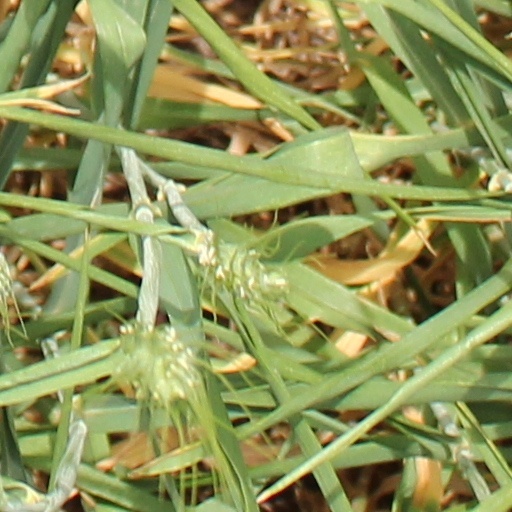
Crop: wheat